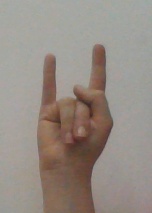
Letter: la